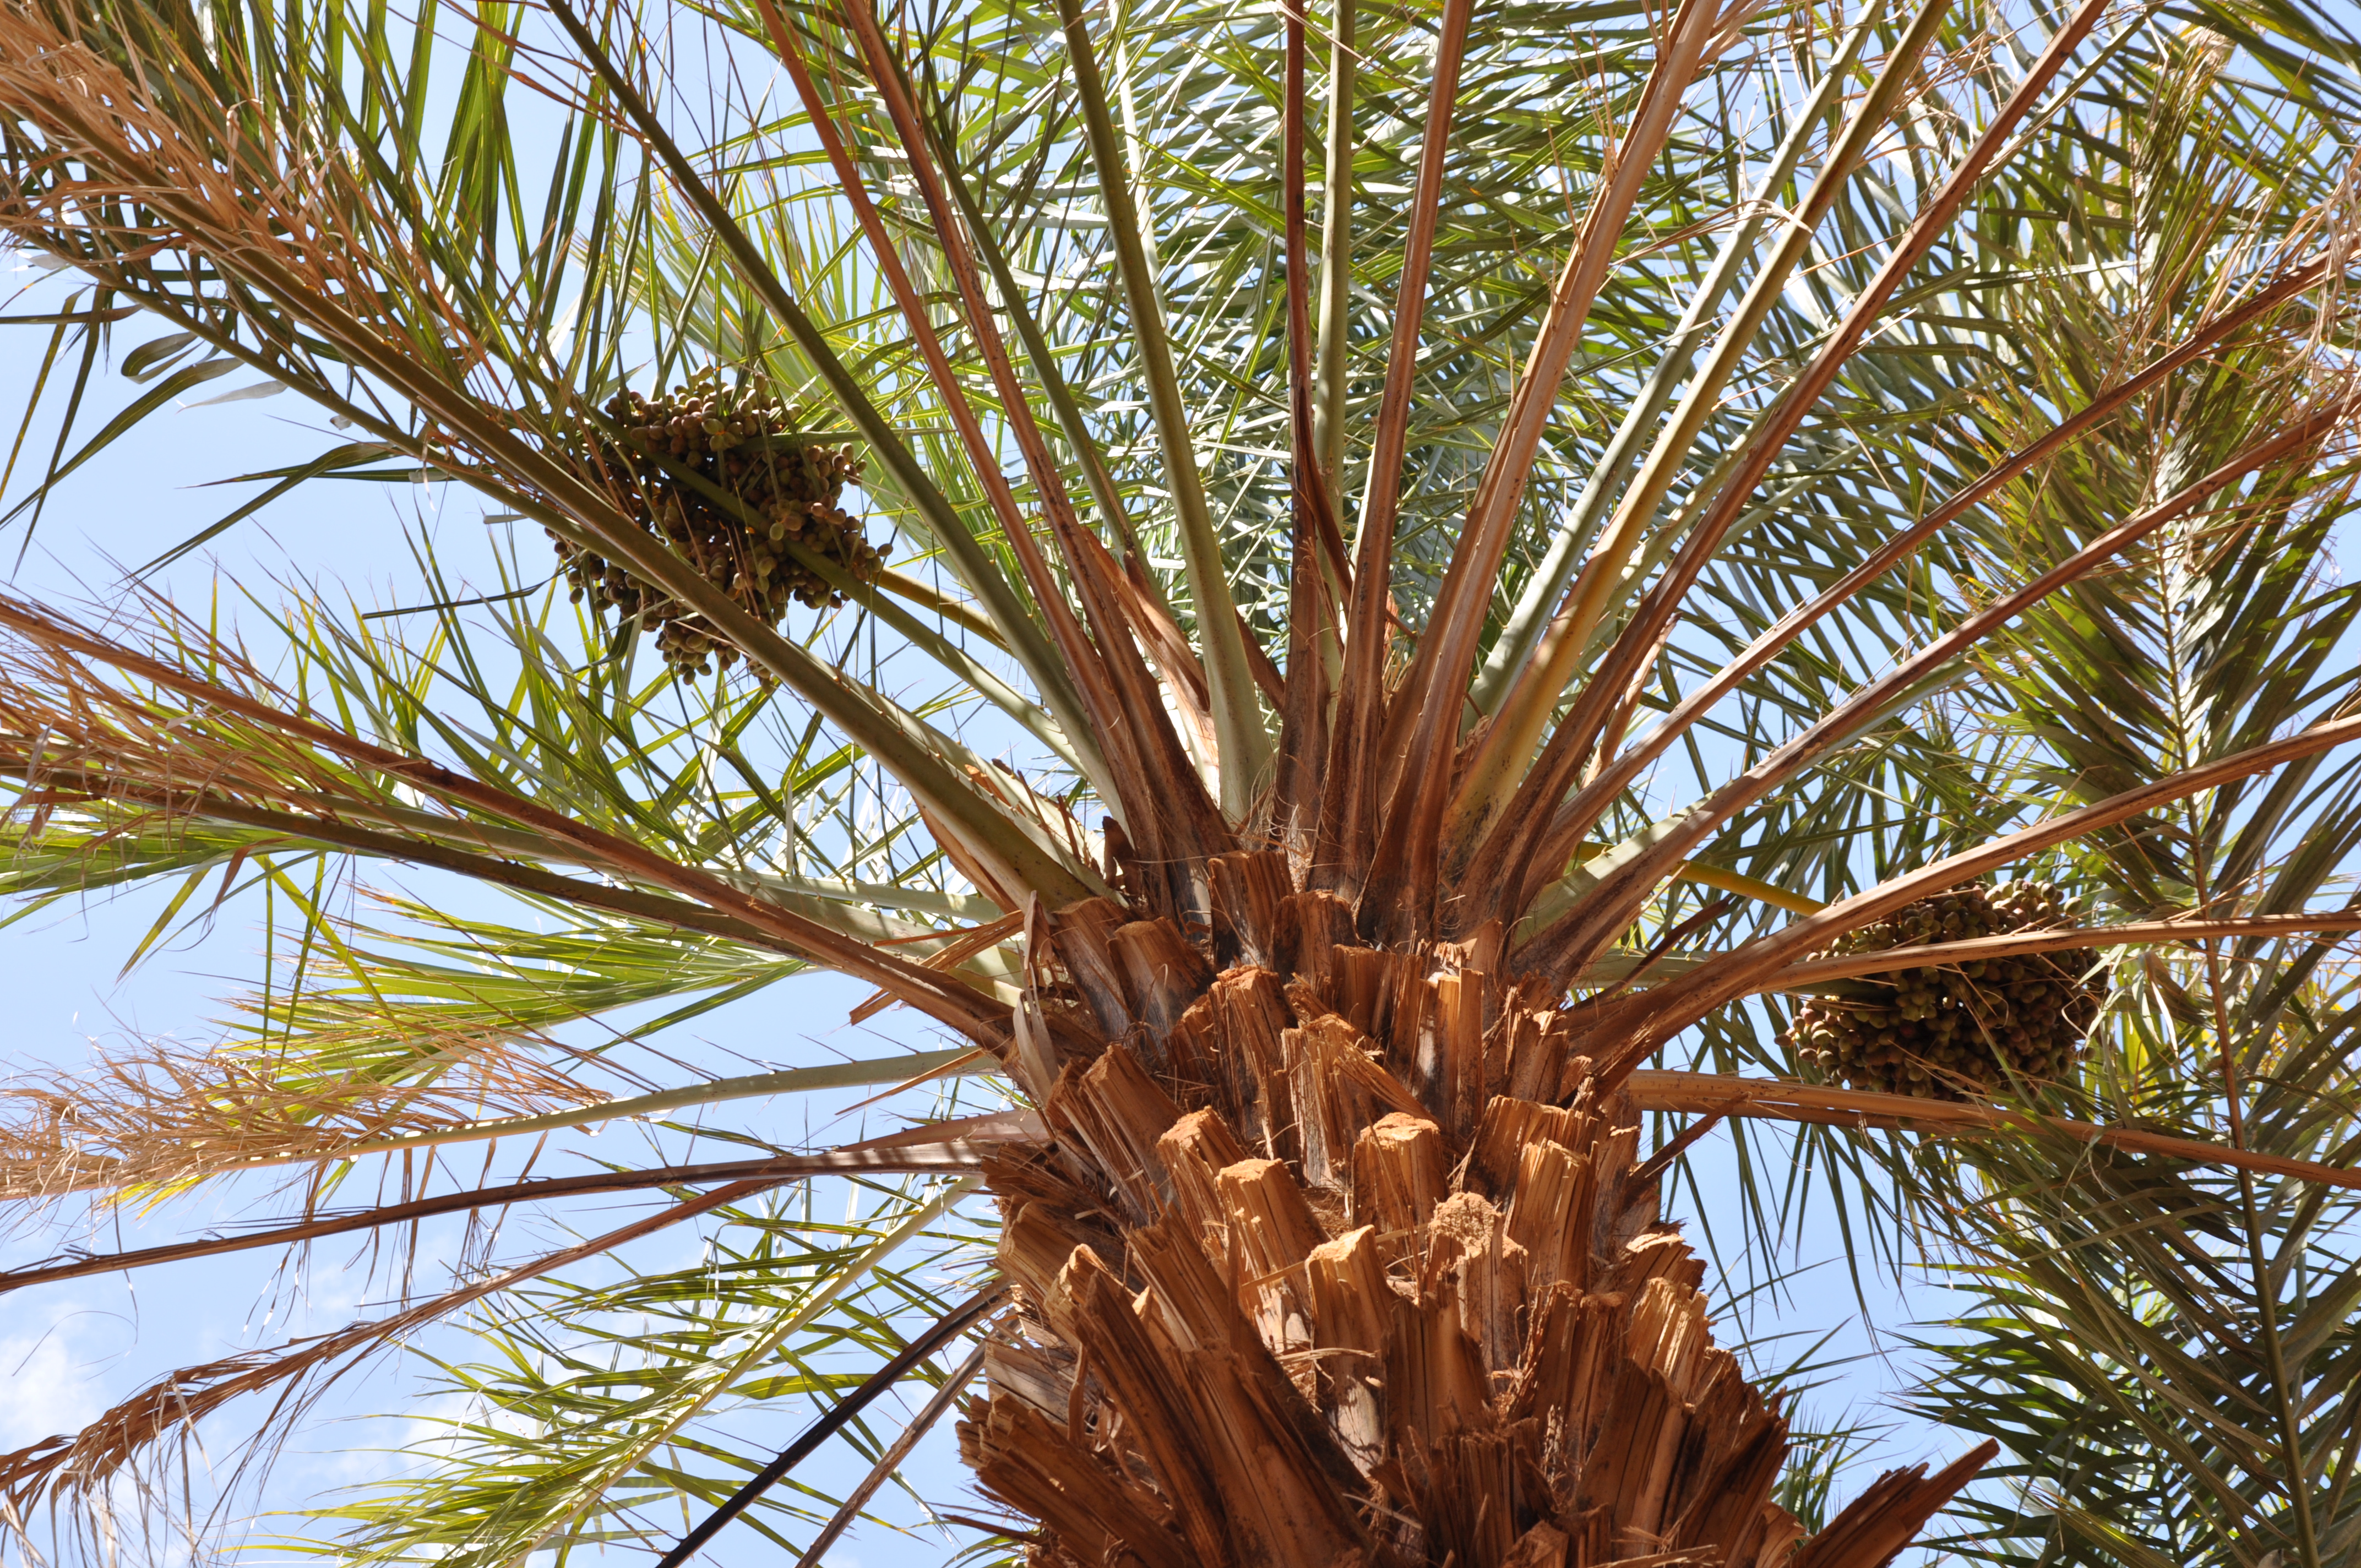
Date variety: bouisthami